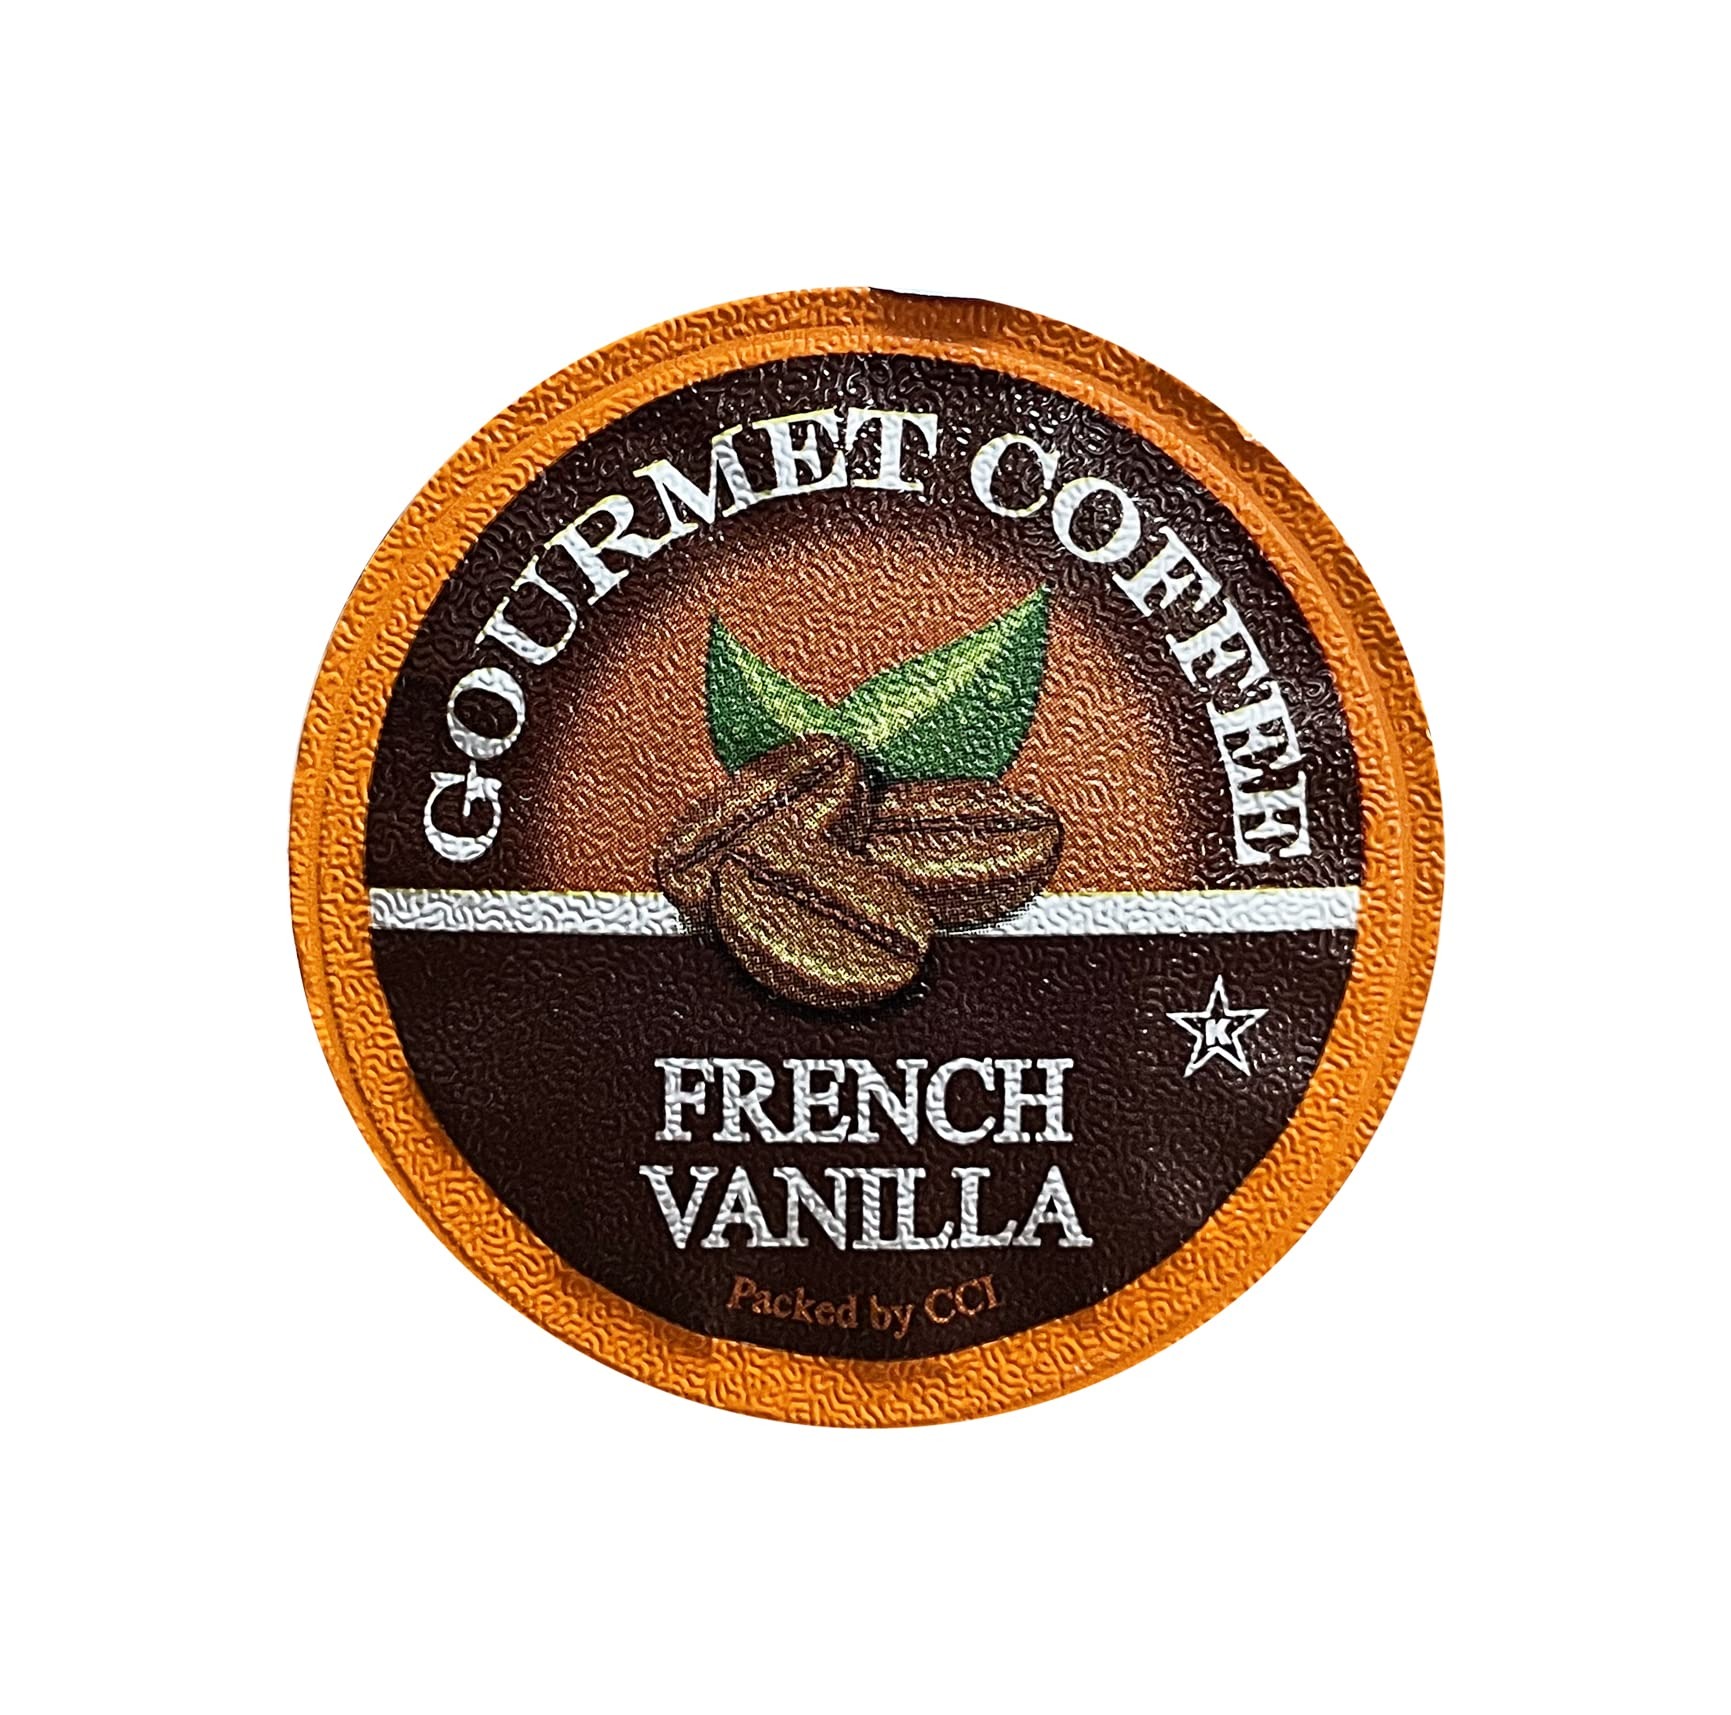
Item Name: Gourmet Single Serve Cups Medium Roast French Vanilla 100 cups Each
Value: 100.0
Unit: Count

Price: 55